Planets in astrology

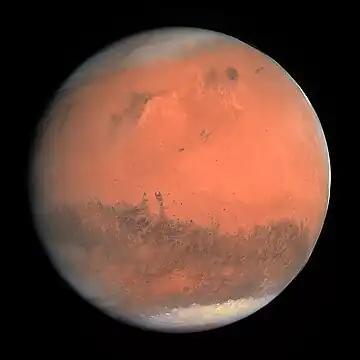

In modern astrology, Mars is the primary native ruler of the first house. Traditionally however, Mars ruled both the third and tenth houses, and had its joy in the sixth house. While Venus tends to the overall relationship atmosphere, Mars is the passionate impulse and action, the masculine aspect, discipline, willpower and stamina.